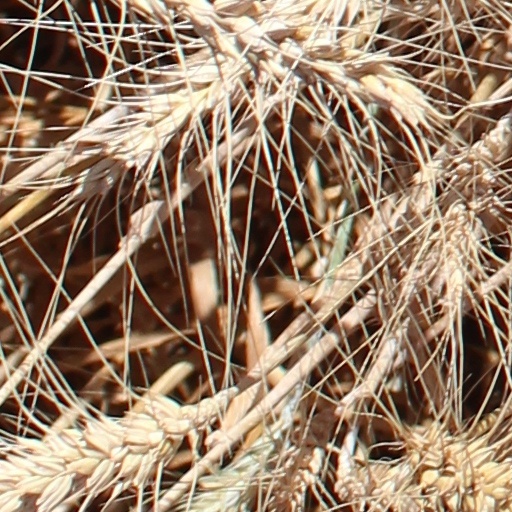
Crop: wheat